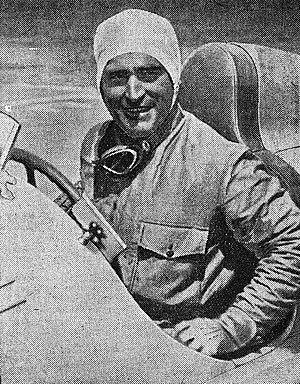
Luigi Fagioli, vainqueur de l'Avusrennen 1935.
L'Avusrennen 1935 est un Grand Prix qui s'est tenu sur le circuit de l'Avus le 26 mai 1935.
Luigi Fagioli est un pilote automobile italien. Il fait également un passage en Formule 1 en 1950 et 1951.